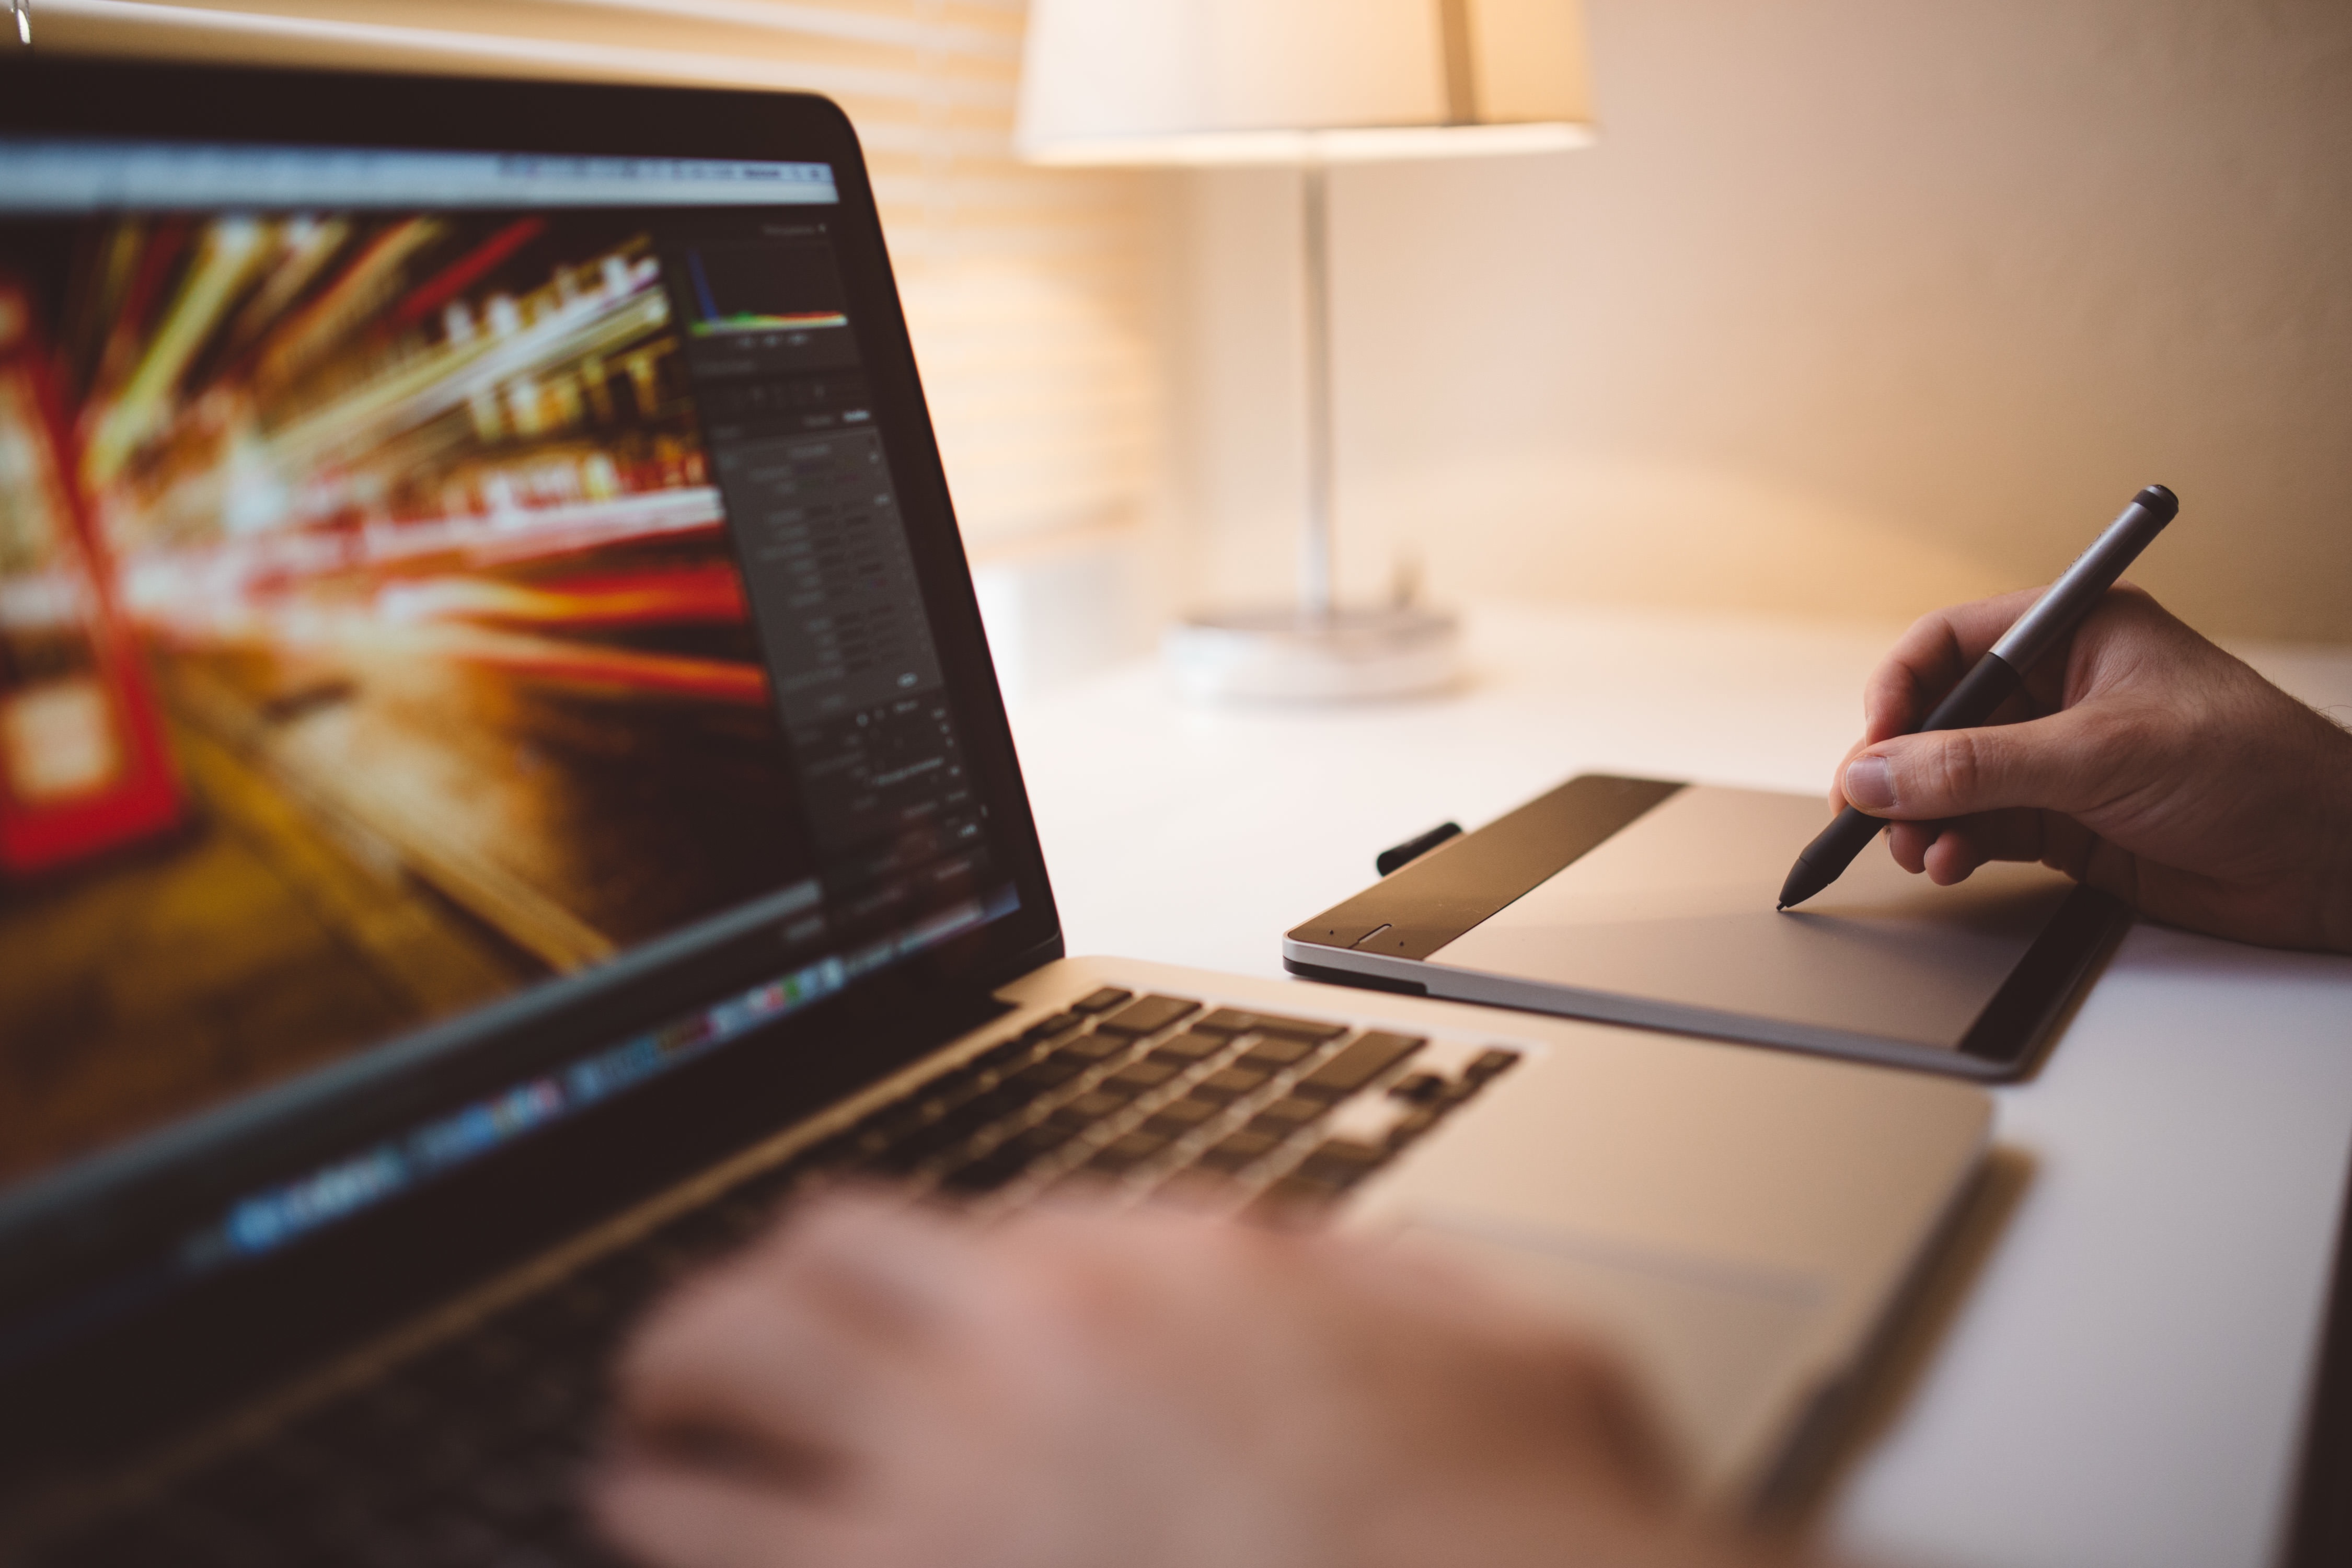
computer, macbook, writing, table, wood, technology, workstation, graphics tablet, design